Colonialism and genocide

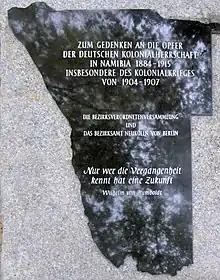
Memorial in Berlin-Neukölln to the victims of the Herero and Namaqua genocide perpetrated by the German Empire against the Herero and Nama peoples of German South West Africa (present-day Namibia)

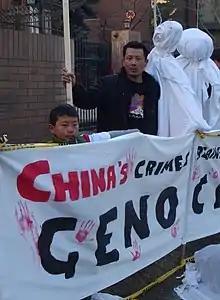
Tibetan people in protest against their treatment by China

Colonialism's emphasis on imperialism, land dispossession, resource extraction, and cultural destruction frequently resulted in genocidal practices aimed at attacking Indigenous peoples and existing populations as a means to attain colonial goals. According to historian Patrick Wolfe, "[t]he question of genocide is never far from discussions of settler colonialism." Historians have commented that although colonialism does not necessarily directly involve genocide, research suggests that the two share a connection.